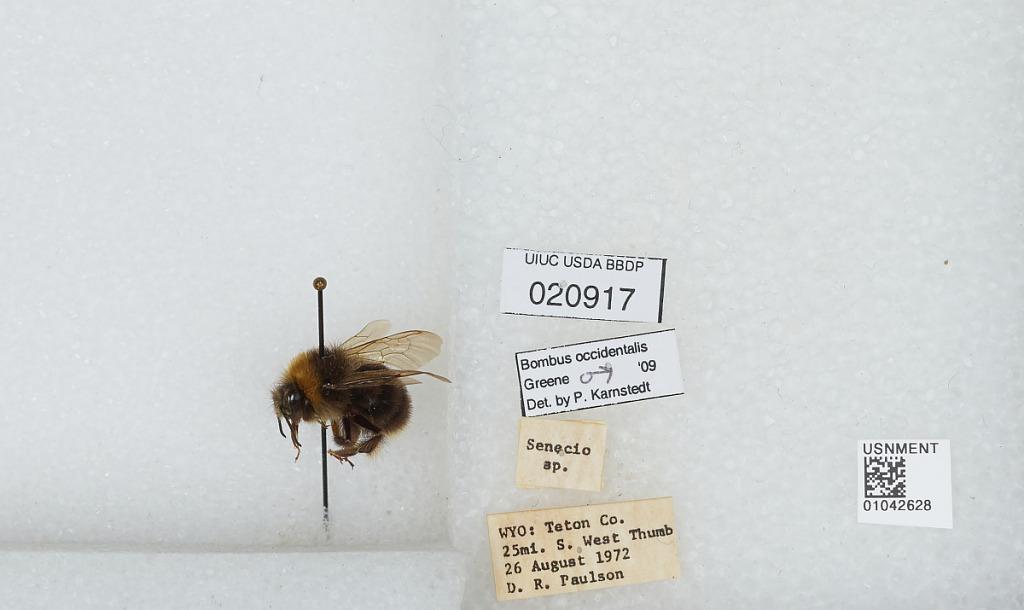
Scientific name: Bombus sp.
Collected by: D. Paulson
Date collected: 1972-8-26
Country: United States
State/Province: Wyoming
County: Teton
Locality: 25 miles south of West Thumb
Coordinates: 44.0875, -110.676
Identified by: Karnstedt, P.